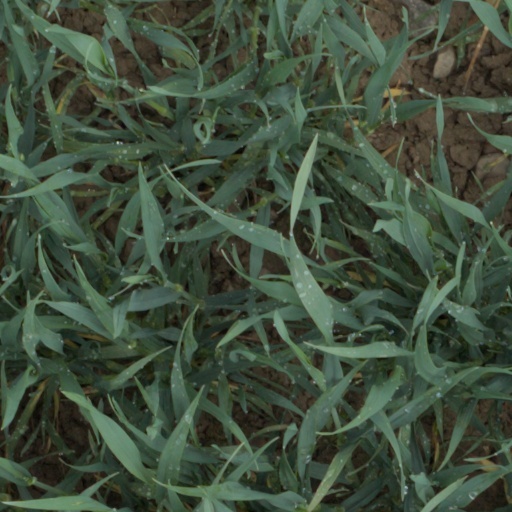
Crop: wheat